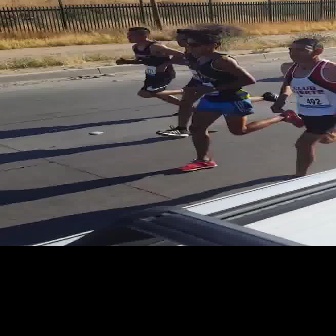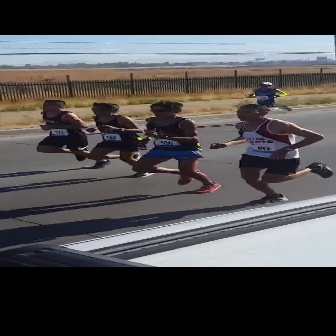
  Please identify the target specified by the bounding box [163,29,306,172] in the first image and locate it in the second image. Return the coordinates in [x_min,y_min,x_max,y_max] format.
Answer: [129,101,222,193]